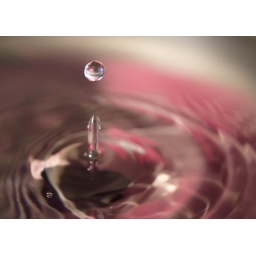
Playing with water drops in the sunlight coming through my kitchen window.